2011 East Africa drought

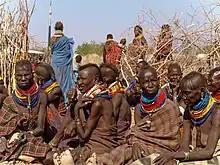
Turkana women in the Turkana District, one of Kenya's most drought-affected regions.

In addition, the Kenyan Red Cross warns of a looming humanitarian crisis in the northwestern Turkana region of Kenya, which borders South Sudan. According to officials with the aid agency, over three-fourths of the area's population is now in dire need of food supplies. Malnutrition levels are also at their highest. As a consequence, schools in the region have shut down "because there is no food for the children". About 385,000 children in these neglected parts of Kenya are already malnourished, along with 90,000 pregnant and breast feeding women. A further 3.5 million people in Kenya are estimated to be at risk of malnutrition.